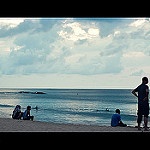
Label: sea